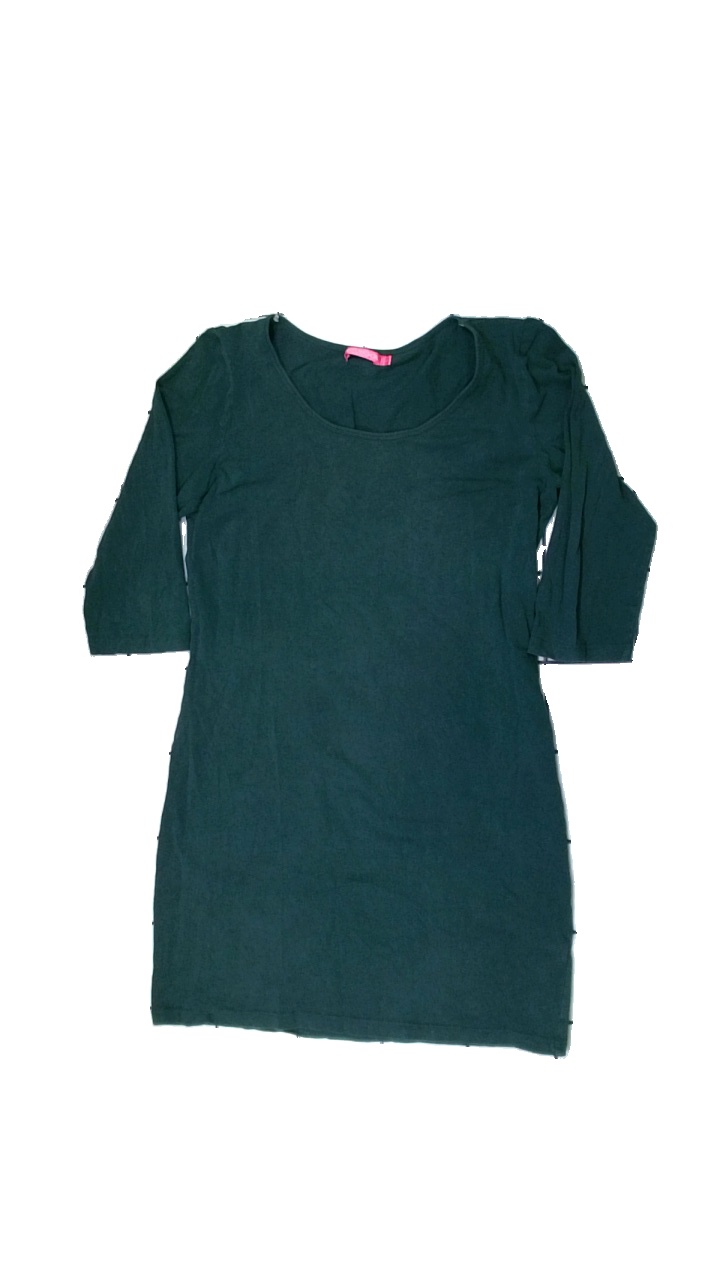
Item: Dress (Ladies)
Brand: Indiska
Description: Green worn dress from Indiska, size L. Okay condition but worn out color.
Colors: Green
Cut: Regular
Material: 100% cotton
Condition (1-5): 3
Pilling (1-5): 5
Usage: Recycle
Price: <50